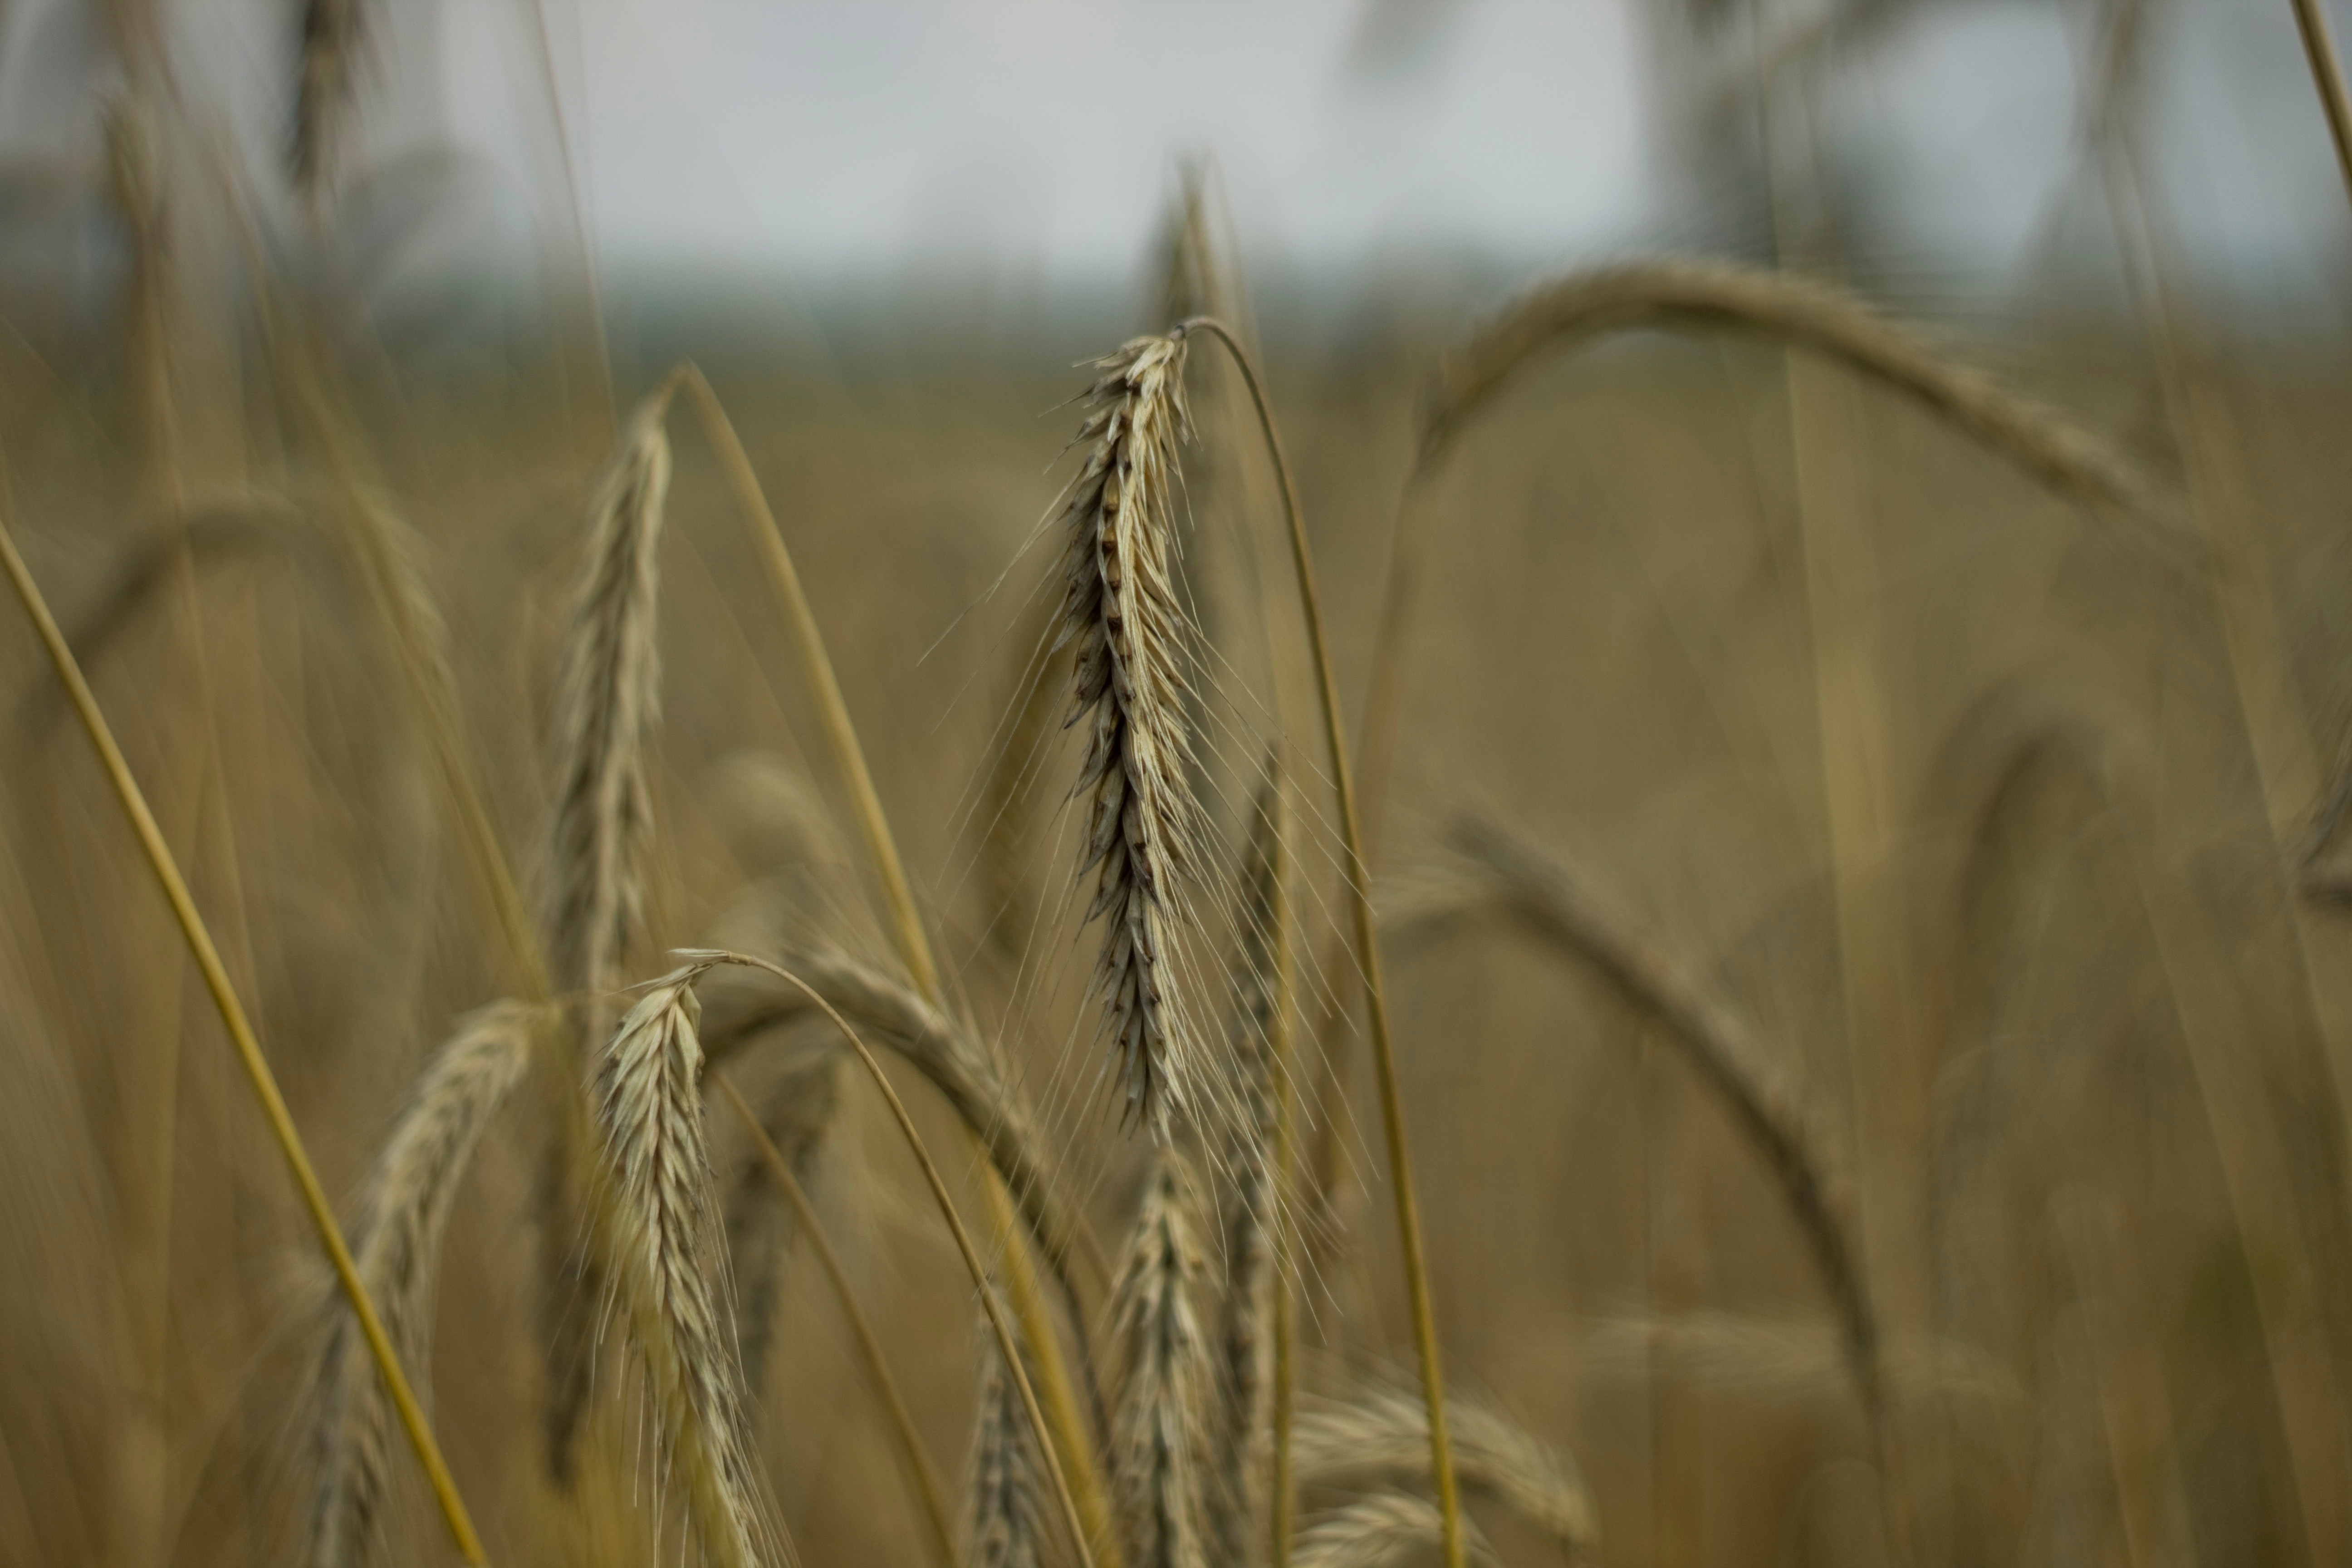
grass, plant, field, barley, wheat, food, crop, agriculture, close up, rye, flowering plant, commodity, hordeum, grass family, plant stem, land plant, food grain, einkorn wheat